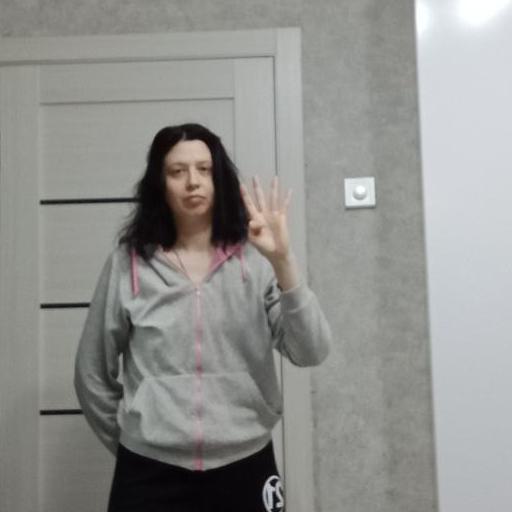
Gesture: four